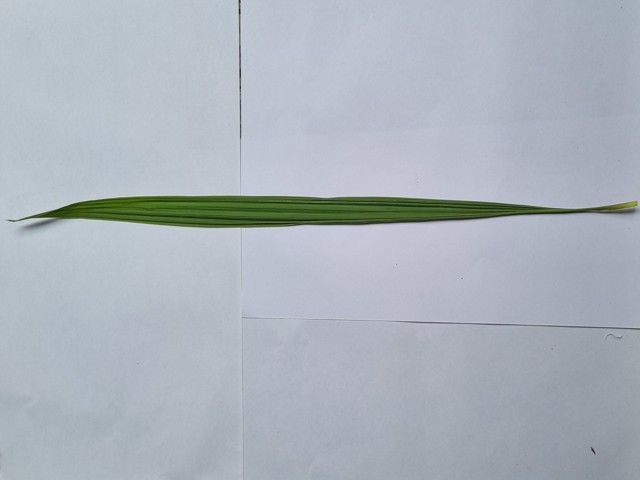
Plant: betal